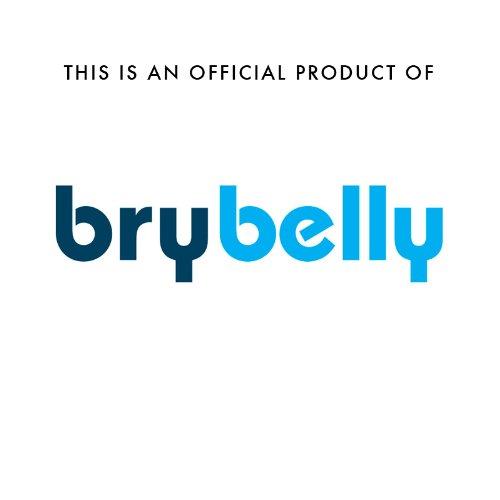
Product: Brybelly Universal Black Nylon Washers for Standard Foosball Tables (Pack of 16)
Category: Sports & Outdoors | Sports & Fitness | Leisure Sports & Game Room | Arcade & Table Games | Foosball | Foosball Accessories
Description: Pack of 16 nylon washers, enough to outfit a standard 8 rod table.
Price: $7.99
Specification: Shipping Weight: 0.3 ounces (View shipping rates and policies)|Domestic Shipping: Currently, item can be shipped only within the U.S. and to APO/FPO addresses. For APO/FPO shipments, please check with the manufacturer regarding warranty and support issues.|International Shipping: This item can be shipped to select countries outside of the U.S.  Learn More|ASIN: B00QEVCA0M|Item model number: GFOO-401|    #74    in Foosball Accessories